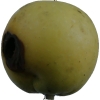
Label: Apple 13